Mill Hill

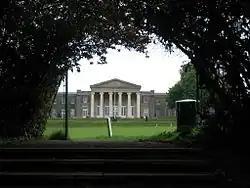
School House at Mill Hill School

The A1 and A41 converge as they enter Mill Hill at Fiveways Corner, this section is known as the Watford Way. The dual carriageway passes through Mill Hill, and the routes diverge at Apex Corner (officially Northway Circus). The M1 motorway was built through the western part of Mill Hill in 1967. There is a disused southbound exit slip road which passes under the Watford Way and which covers part of the old railway between Mill Hill East and Edgware Town.